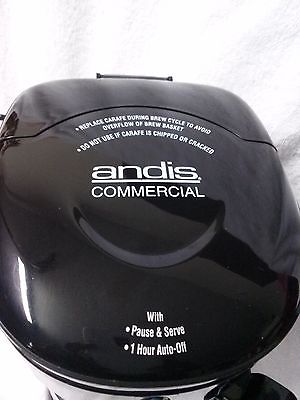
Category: coffee maker